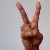
The image shows a hand gesture representing the letter 'V' in Indian Sign Language.